Gabriella Giorgelli

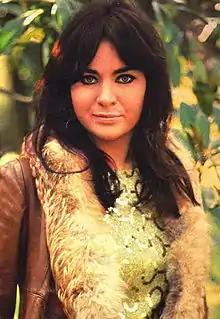
Giorgelli in 1973

Gabriella Giorgelli (born 29 July 1941) is an Italian film and television actress. She appeared in more than 70 films between 1960 and 1998.